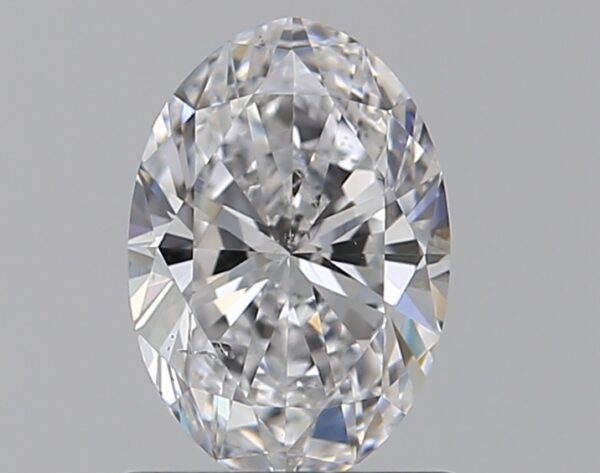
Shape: oval
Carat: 0.8
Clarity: SI2
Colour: D
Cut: EX
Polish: EX
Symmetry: VG
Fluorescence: N
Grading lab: GIA
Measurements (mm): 7.45 x 5.12 x 3.19